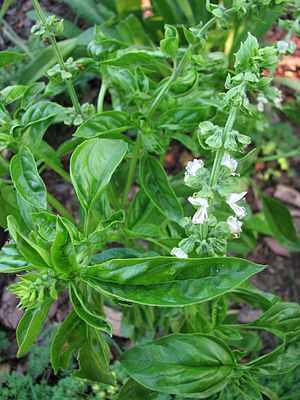
Basilikum
Almindelig Basilikum (Ocimum basilicum)